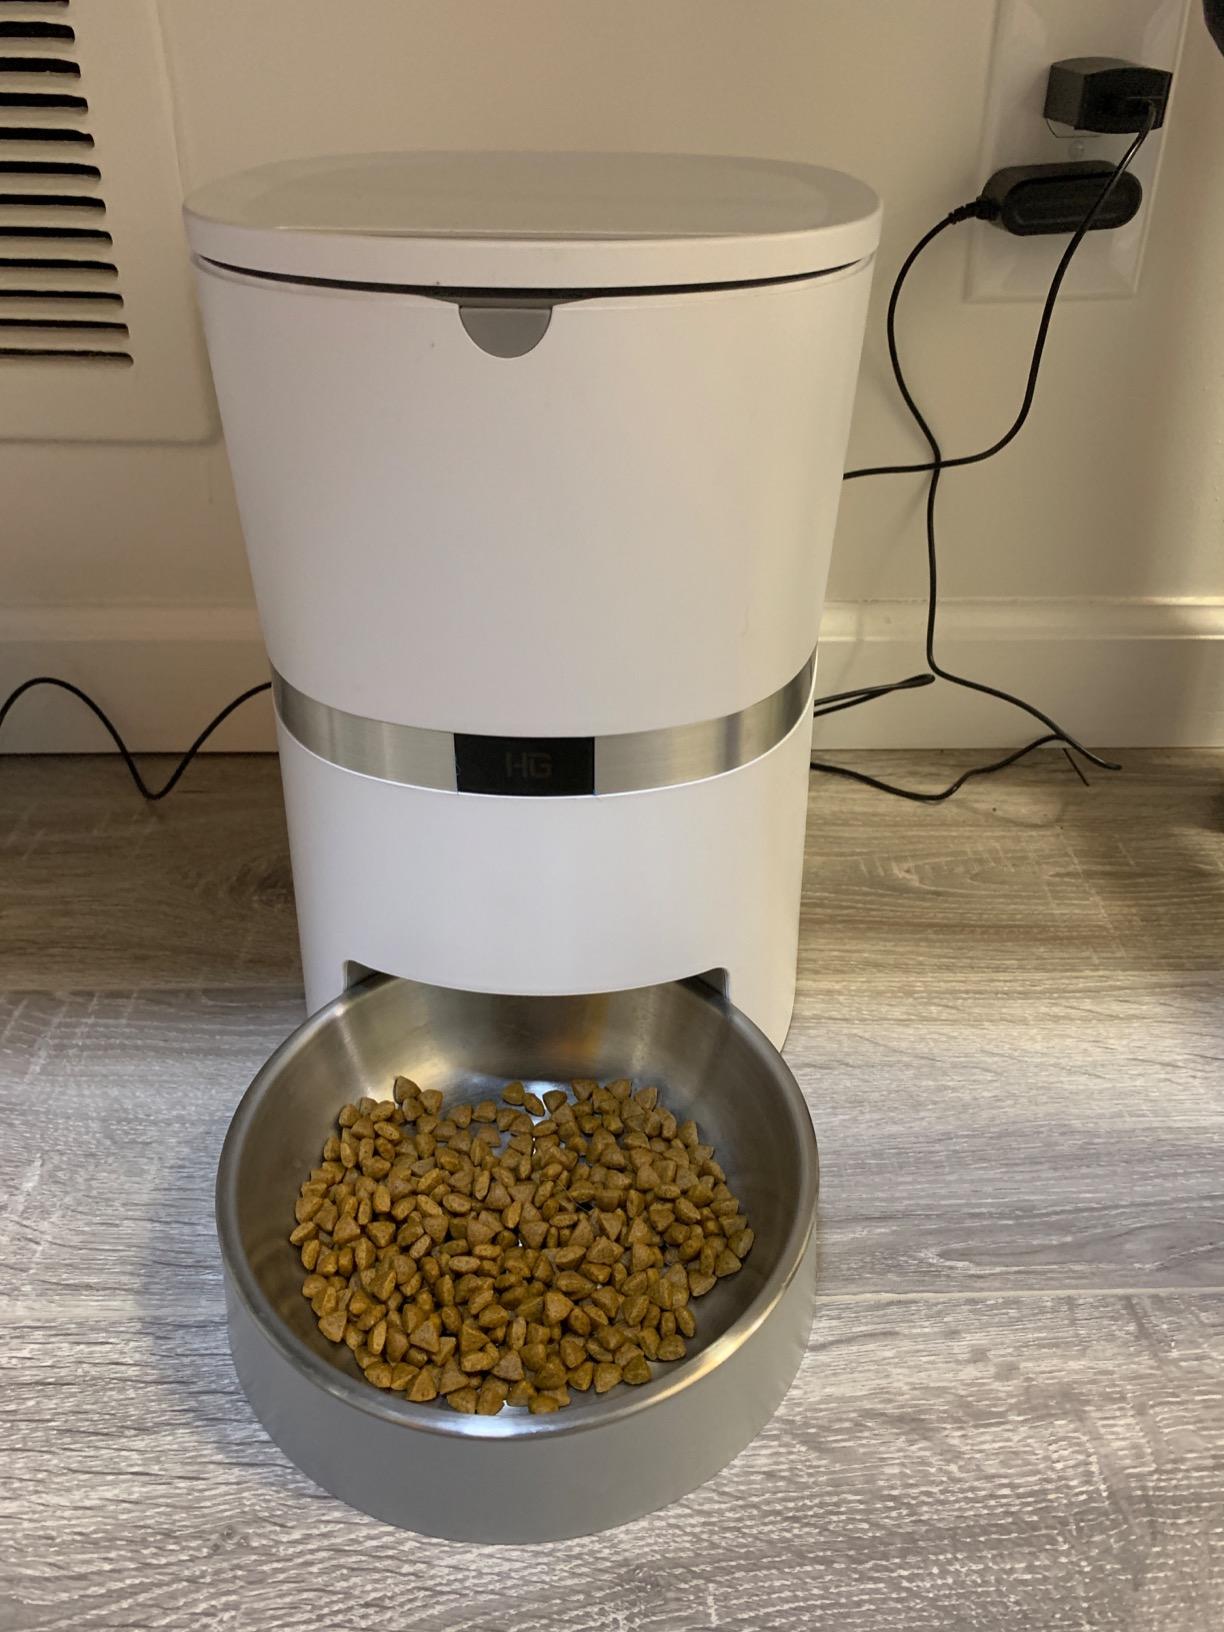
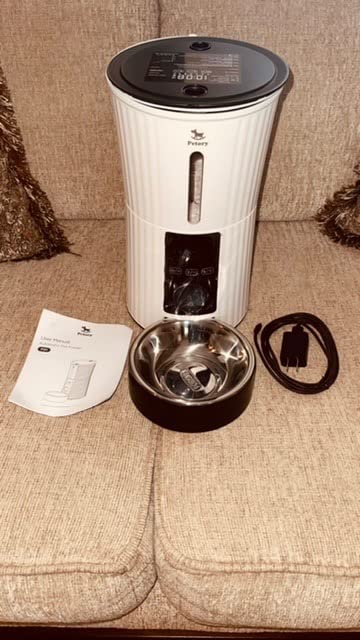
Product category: items_feeder
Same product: no